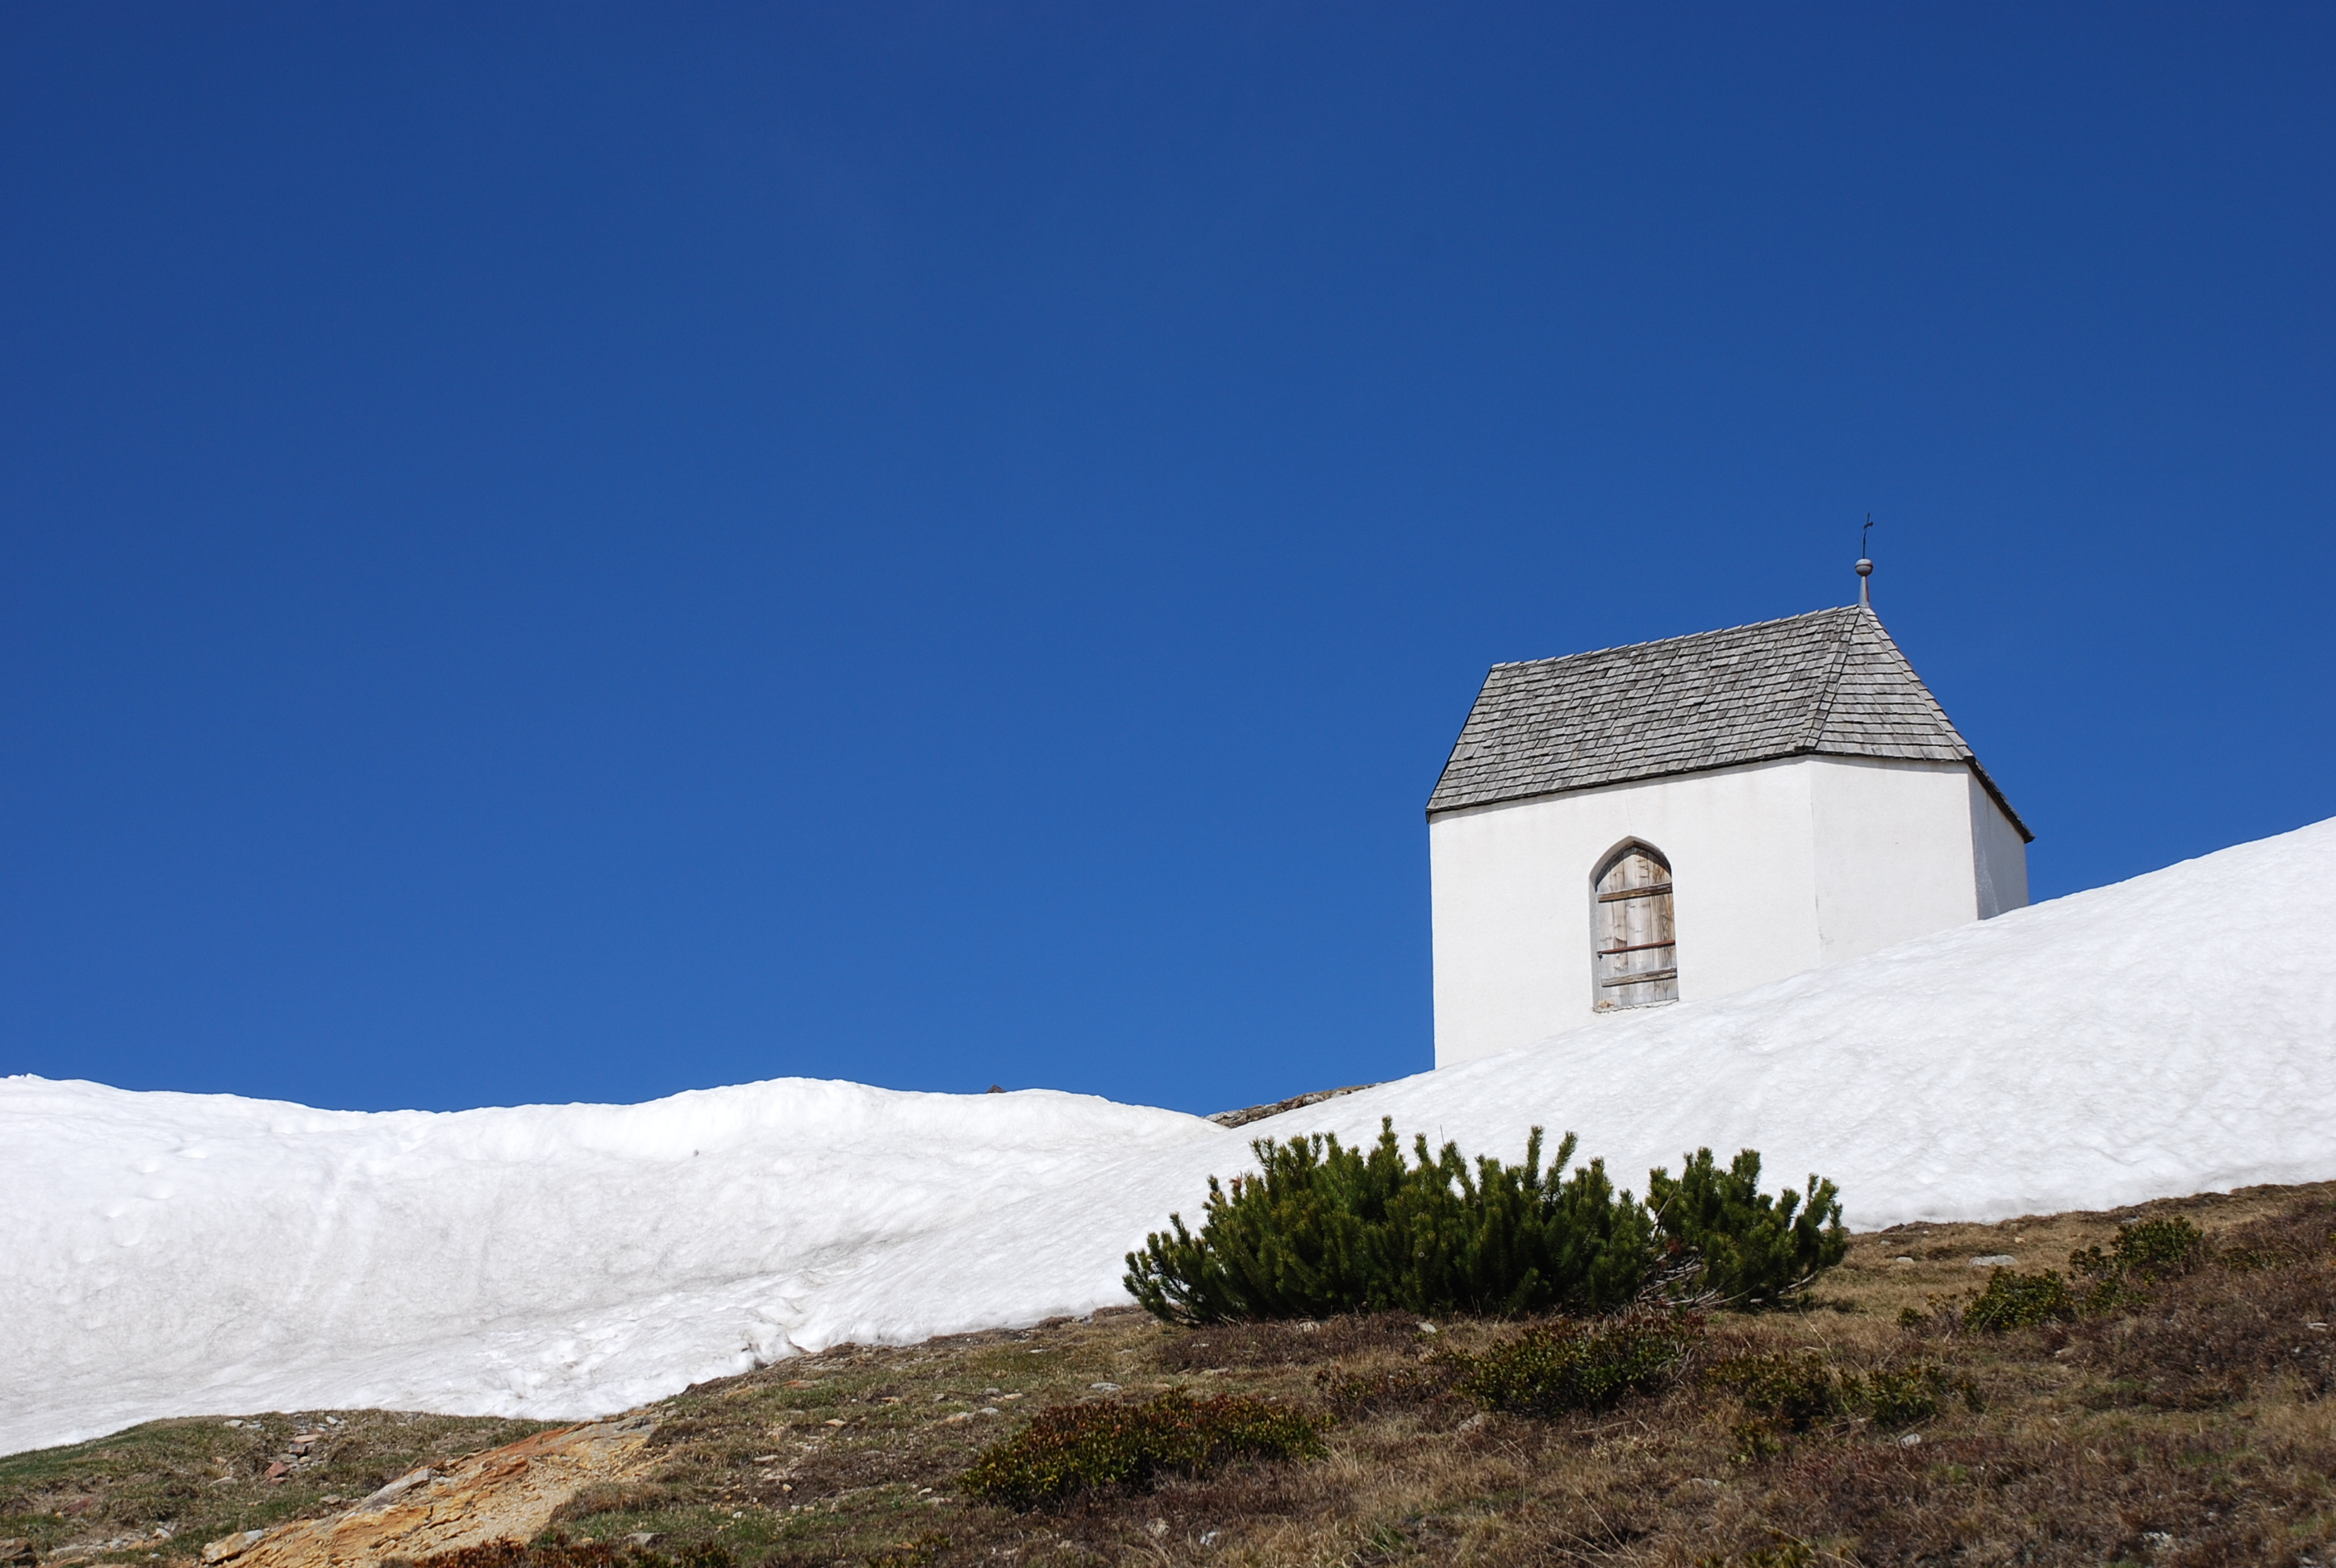
sky, blue, mountain, chapel, mountain range, church, winter, snow, architecture, house, cloud, rural area, highland, place of worship, tree, hill, building, hill station, alps, roof, fell, vacation, summit, terrain, grassland